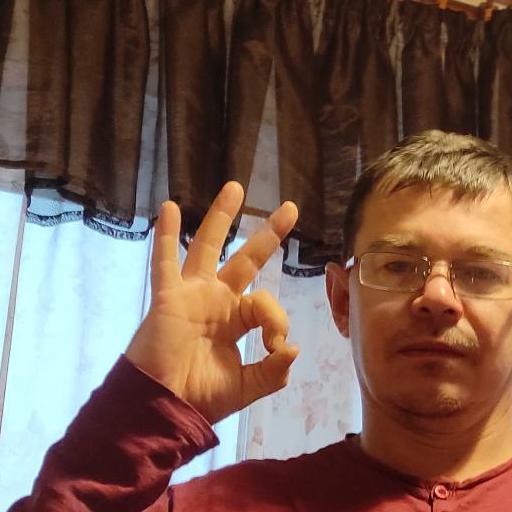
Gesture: ok